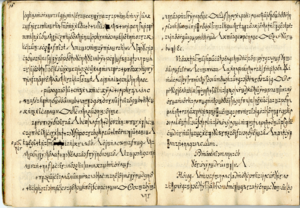
Le code du Copiale est un manuscrit chiffré formé de 75 000 caractères répartis sur 105 feuillets reliés en un volume. Il est généralement daté de 1760/1780, bien qu'il soit resté inconnu du grand public jusqu'en 2011 lorsqu'une équipe internationale a annoncé qu'elle l'avait décodé. Le manuscrit tire son nom d'une des deux seules inscriptions non codées : « Copiales 3 ».